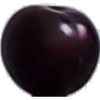
Label: Cherry Wax Black 1